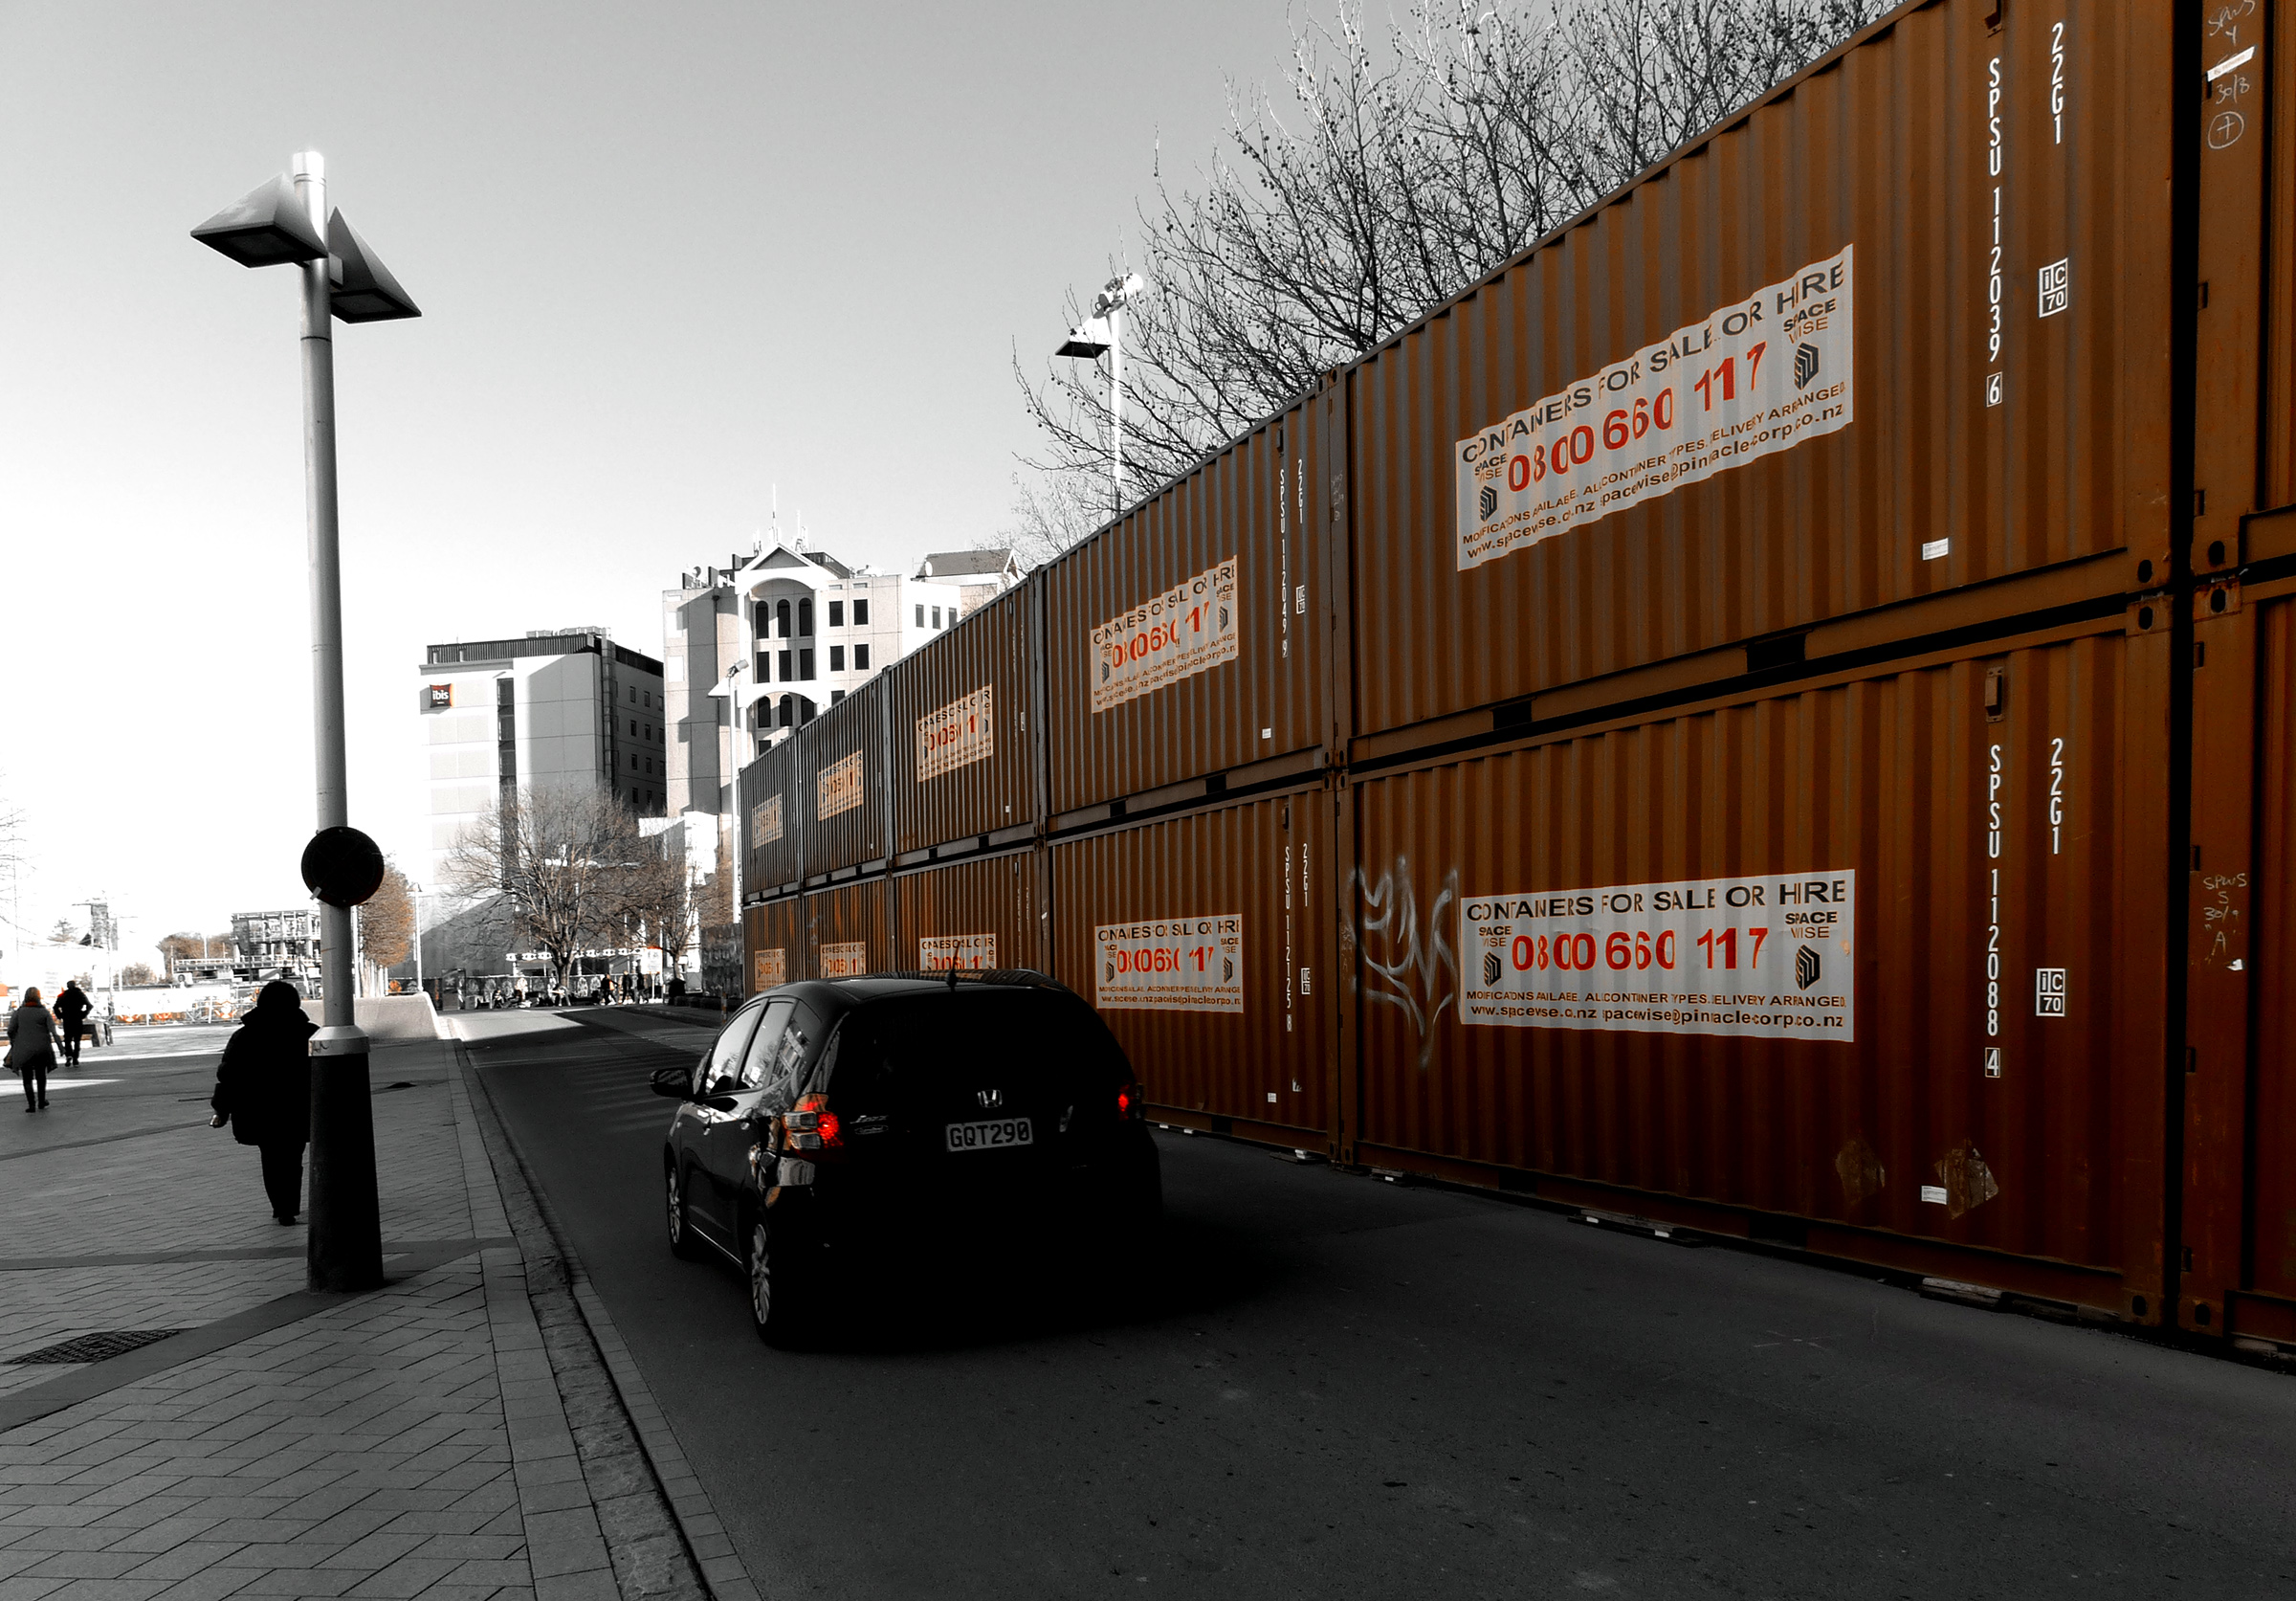
road, street, transport, vehicle, containers, christchurch, panasonicdmcfz200, earthquakedamage, urban area